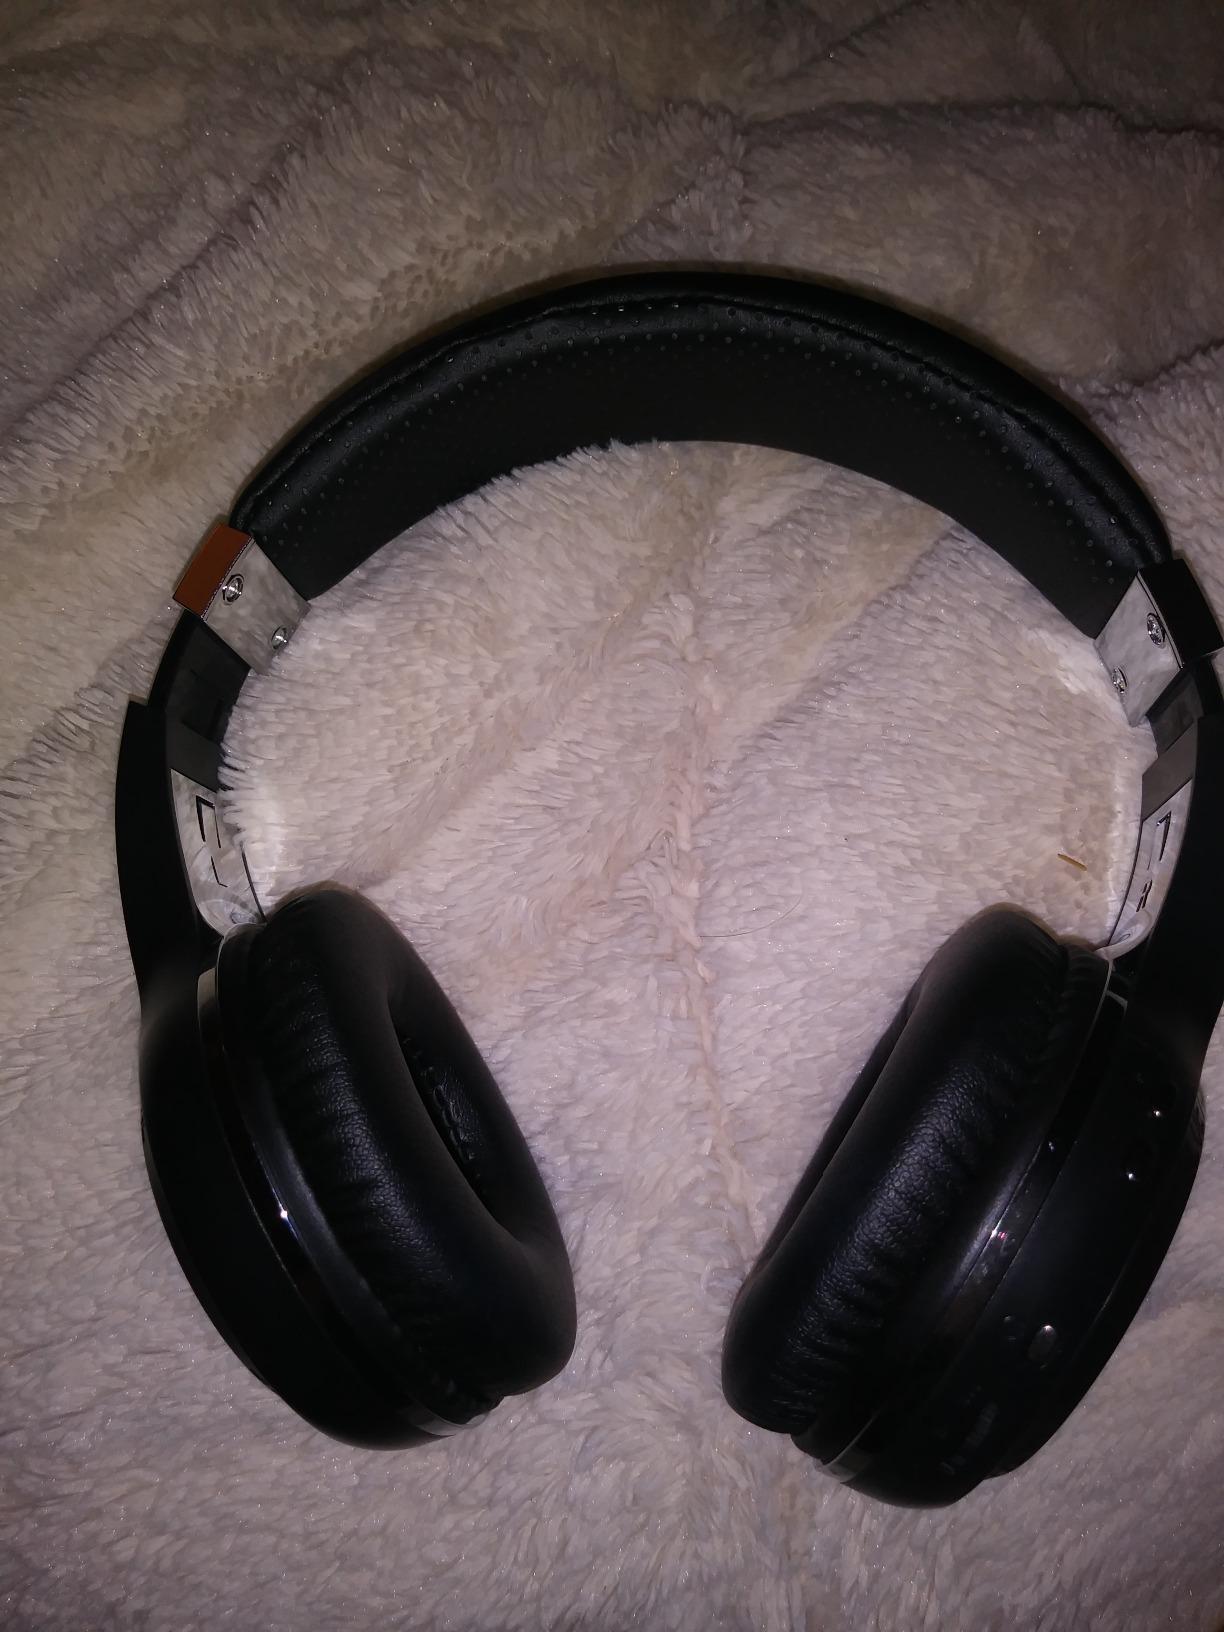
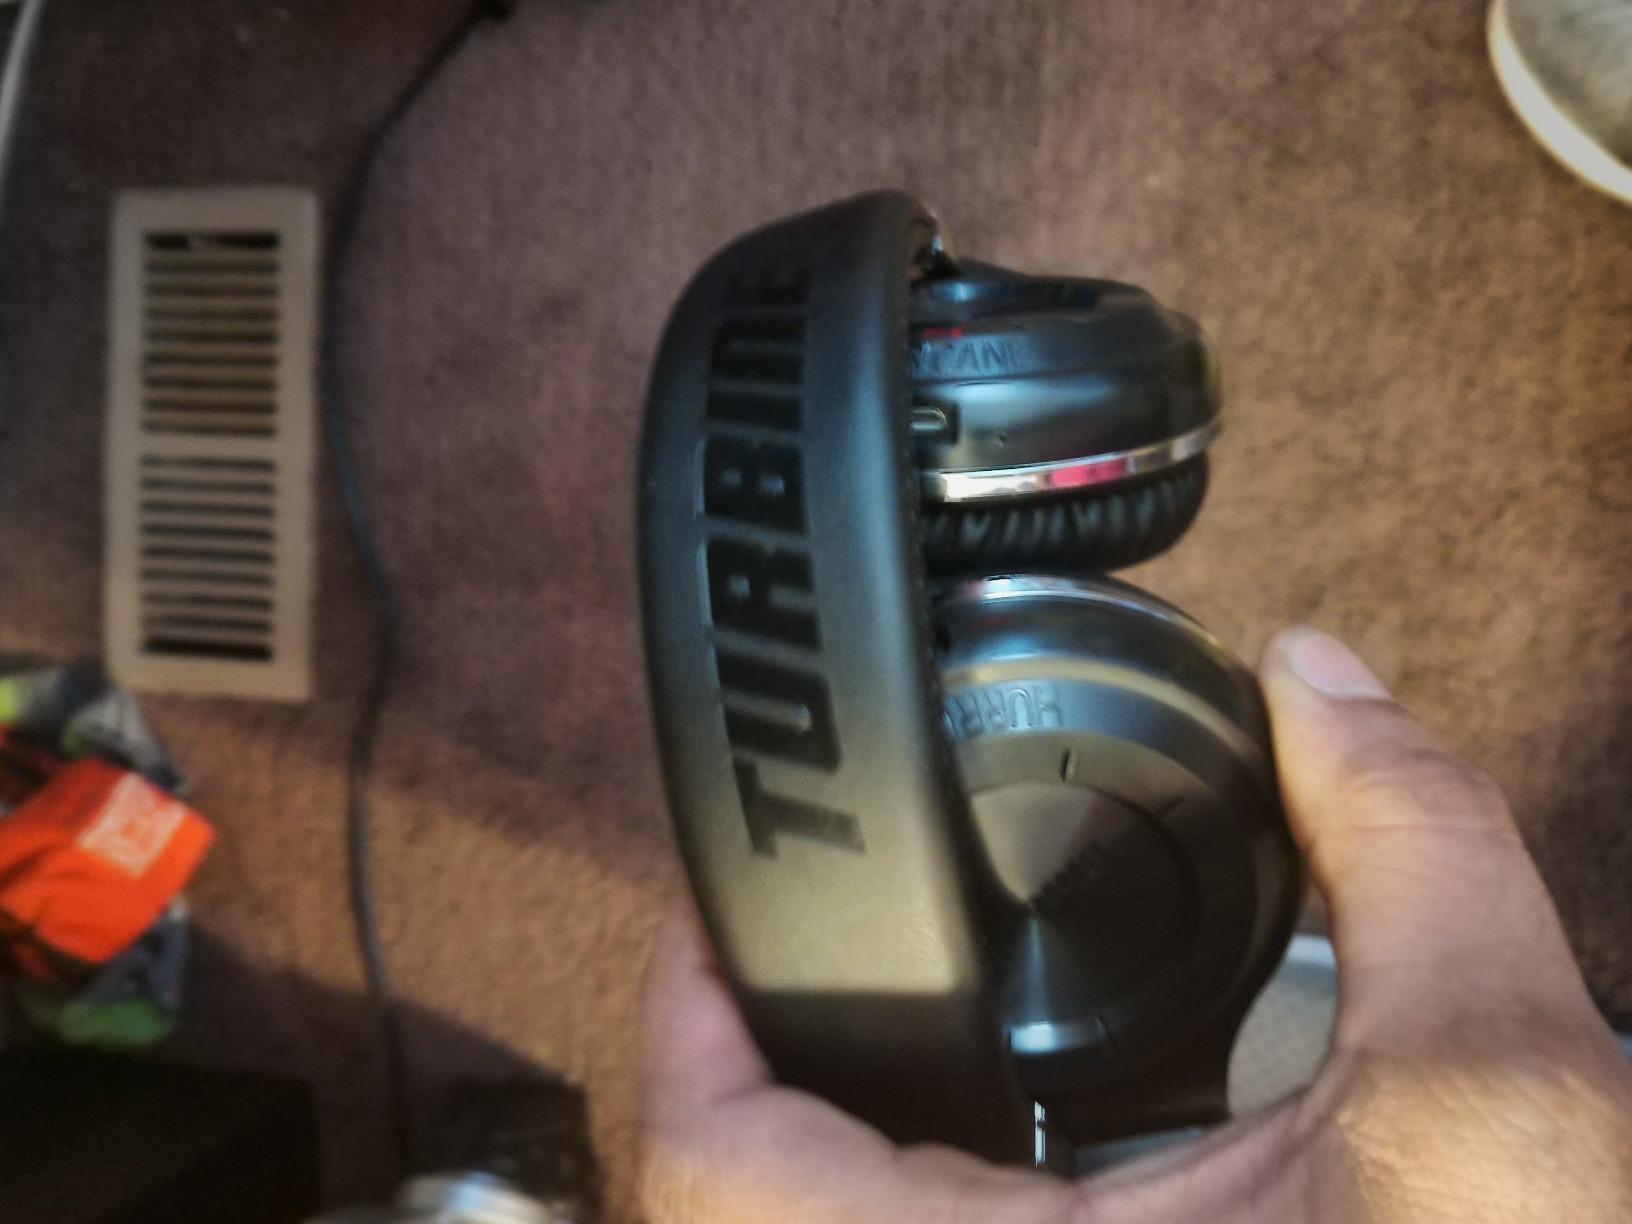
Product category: headphones
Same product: no